Cheonan Girls' High School

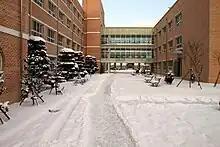
CGHS in Winter

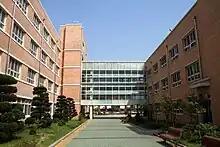
CGHS in Summer

Cheonyo Karak – This is a traditional Korean music club, playing genres such as Samul-nori. The club frequently wins prizes and practice daily in their own music room. The club also serves as an opportunity to allow students to hear traditional Korean music performed at events such as the school festival.